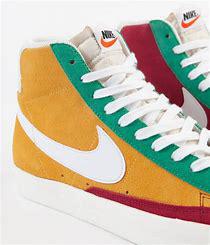
Brand: Nike
Model: Blazer SB